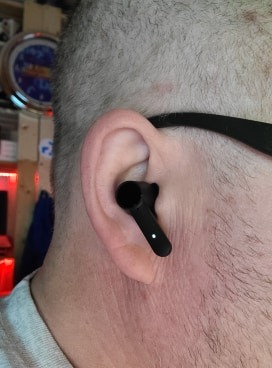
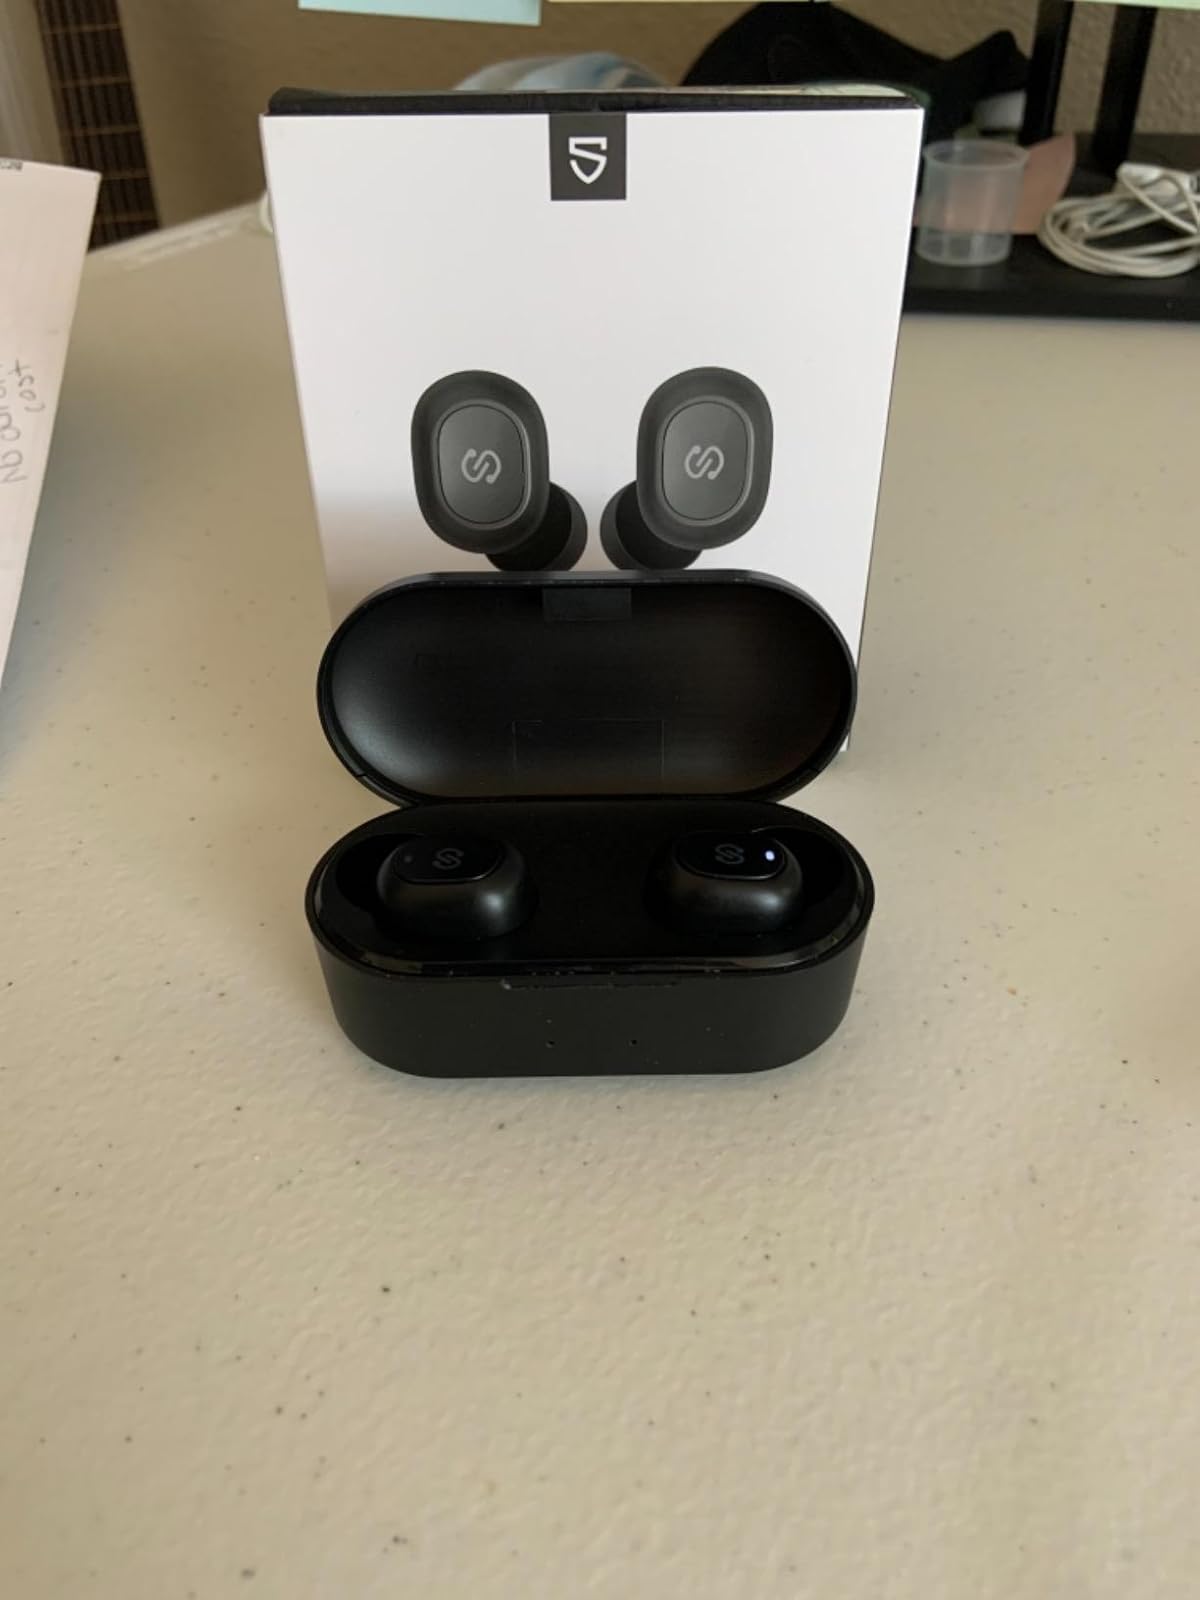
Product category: earbuds
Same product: no